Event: Nepal Earthquake
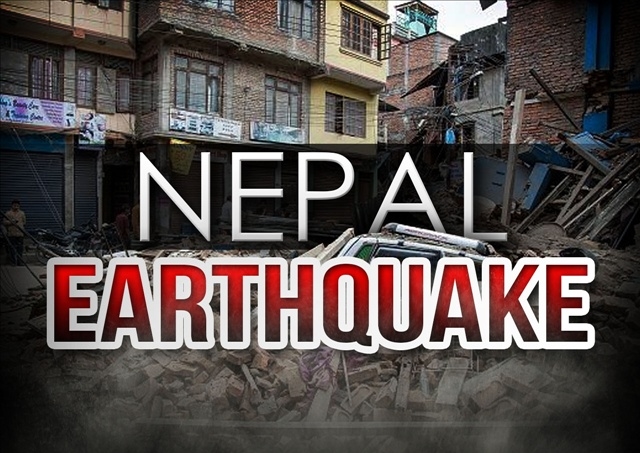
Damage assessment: damage